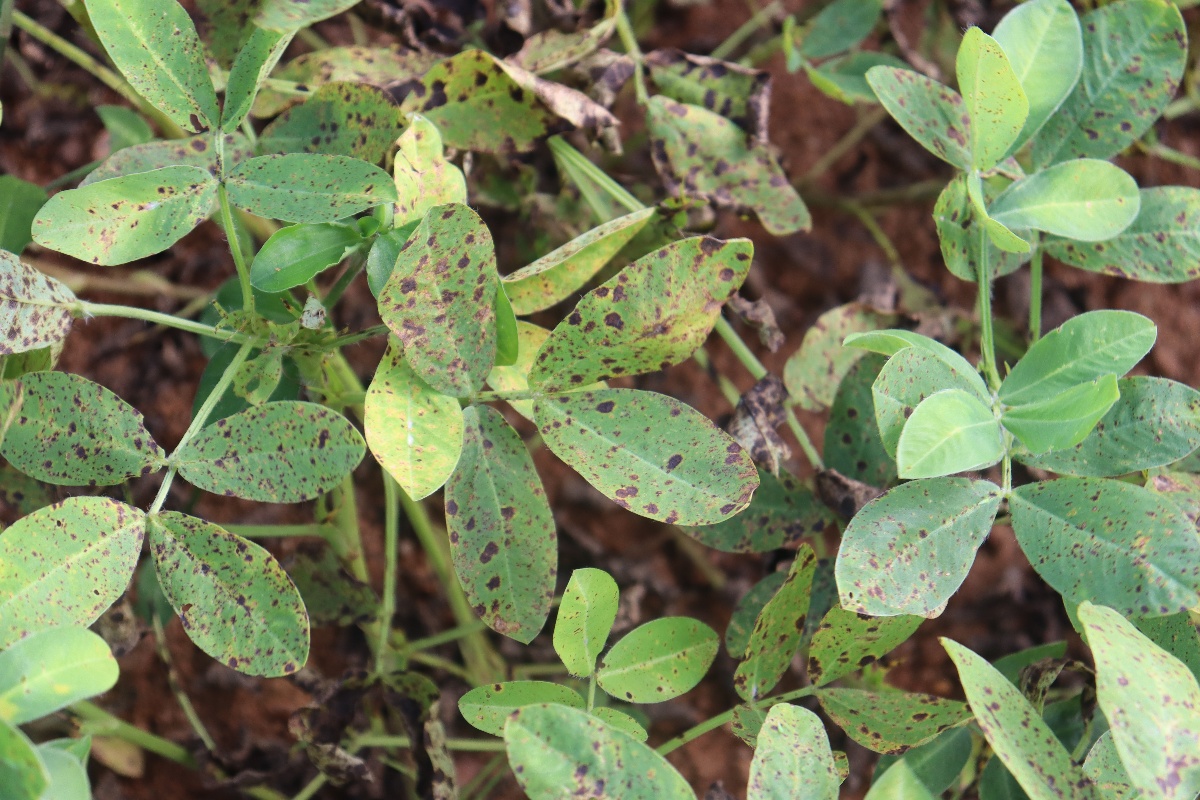
Label: late leaf spot